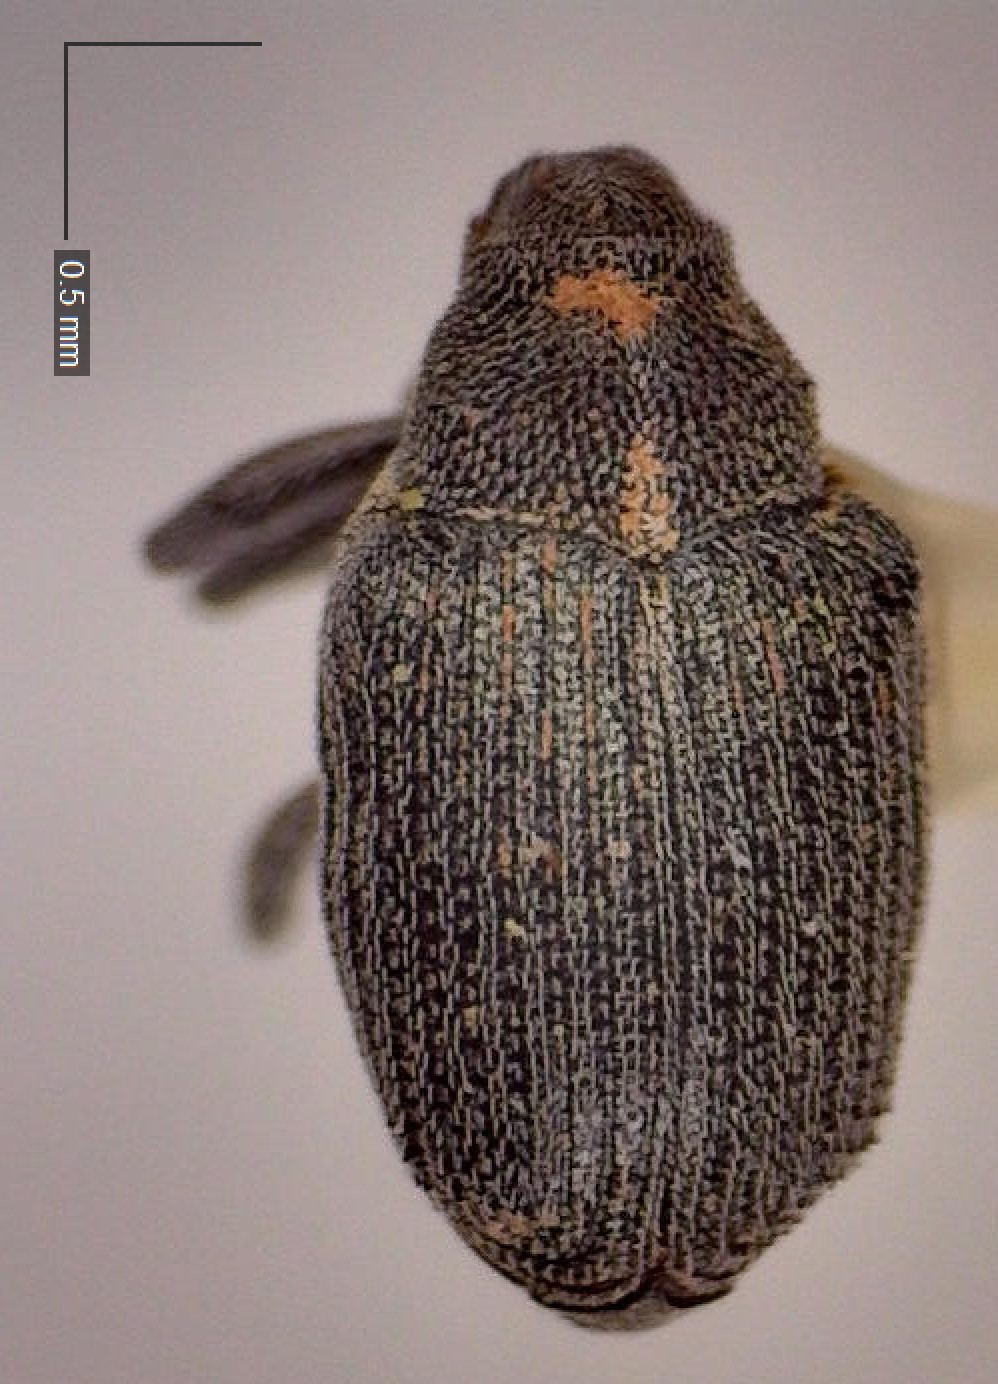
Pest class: Cabbage_seedpod_weevil